Tiruvannamalai

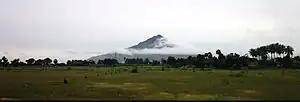
Annamalai Hill

Tiruvannamalai is situated from the state capital Chennai and from Bangalore. The height of the Annamalai hill is approximately . Tiruvannamalai is located at . It has an average elevation of . The city is located to the east of Eastern Ghats. The topography of Tiruvannamalai is almost plain sloping from west to east. The temperature ranges from a maximum of to a minimum of . Like the rest of the state, April to June are the hottest months and December to January are the coldest. Tiruvannamalai receives scanty rainfall with an average of annually, which is lesser than the state average of . The southwest monsoon with an onset in June and lasting up to August brings scanty rainfall. Bulk of the rainfall is received during the northeast monsoon in the months of October, November and December. The average humidity of the city is 77% and varies between 67% and 86%. During the summer months of April to June, the humidity ranges from 47% to 63%. The municipality covers an area of .